Omaha Steaks

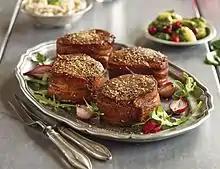
Omaha Steaks Bacon-Wrapped Filet Mignon

In 1850, Lazar Shames founded a packing house and meat market in Riga (then in the Livonian Governorate of the Russian Empire, today in Latvia). In 1898 his son J.J. and his family fled religious persecution in Latvia and came to the United States as part of the third wave of Jewish immigration to the country. They passed through Ellis Island, chose Simon as their American name, and eventually arrived in Omaha, which was experiencing a population surge due in part to the development of the meat packing industry. J.J. and his son B.A. worked as butchers for many years, and then in 1917 the family started their own meat-cutting operation. The business was located in downtown Omaha in the current location of the First National Center. The previous occupant in that space had been a carpentry shop called "Table Supply Co." and the Simons changed the name to Table Supply Meat Co.